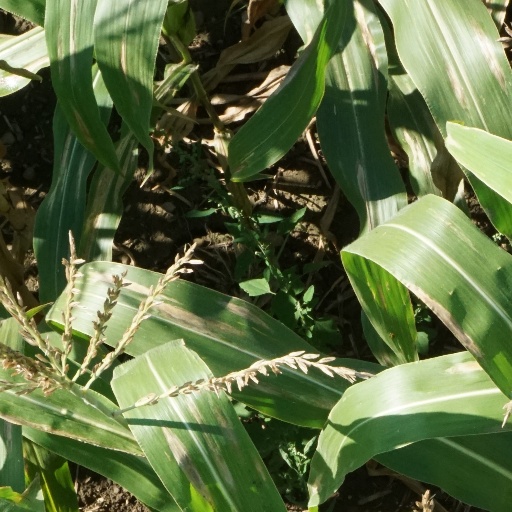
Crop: maize; corn